Lina Khelif

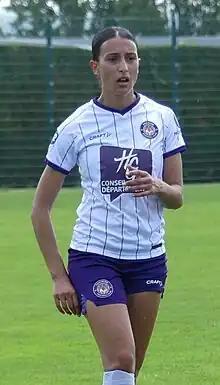
Khelif with Toulouse in 2023

Lina Khelif (born 27 January 1997) is a professional footballer who plays as a midfielder for Seconde Ligue club Thonon Évian. Born in France, she represents Algeria at international level, having appeared in two matches at the 2018 Africa Women Cup of Nations.